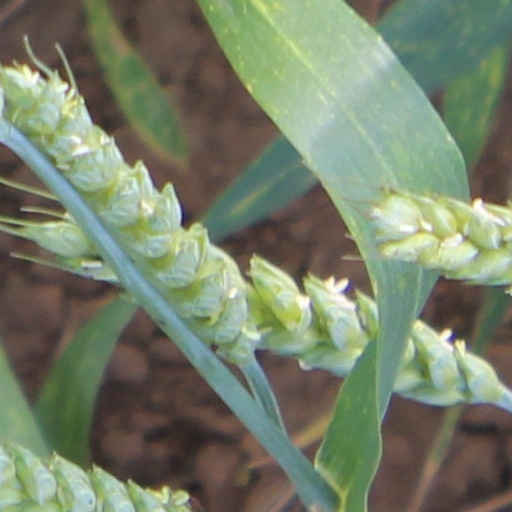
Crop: wheat